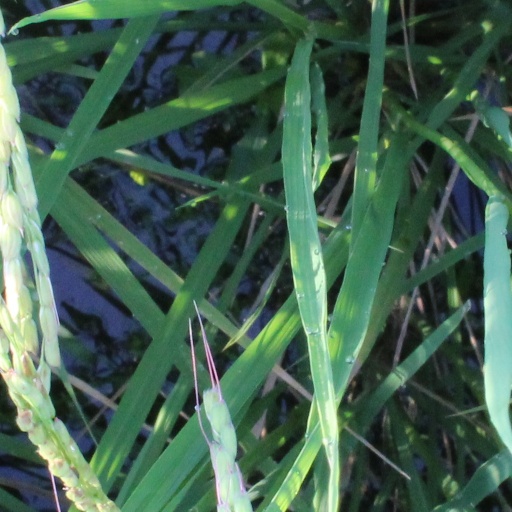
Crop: rice